Islamist insurgency in Burkina Faso

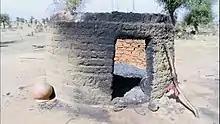
Aftermath of the Anti-Fulani pogrom in Yirgou.

On 2 March 2018, Jama'at Nasr al-Islam wal Muslimin attacked the French embassy in Ouagadougou as well as the general staff of the Burkinabè army. Eight soldiers and eight militants were killed, and a further 61 soldiers and 24 civilians were injured .